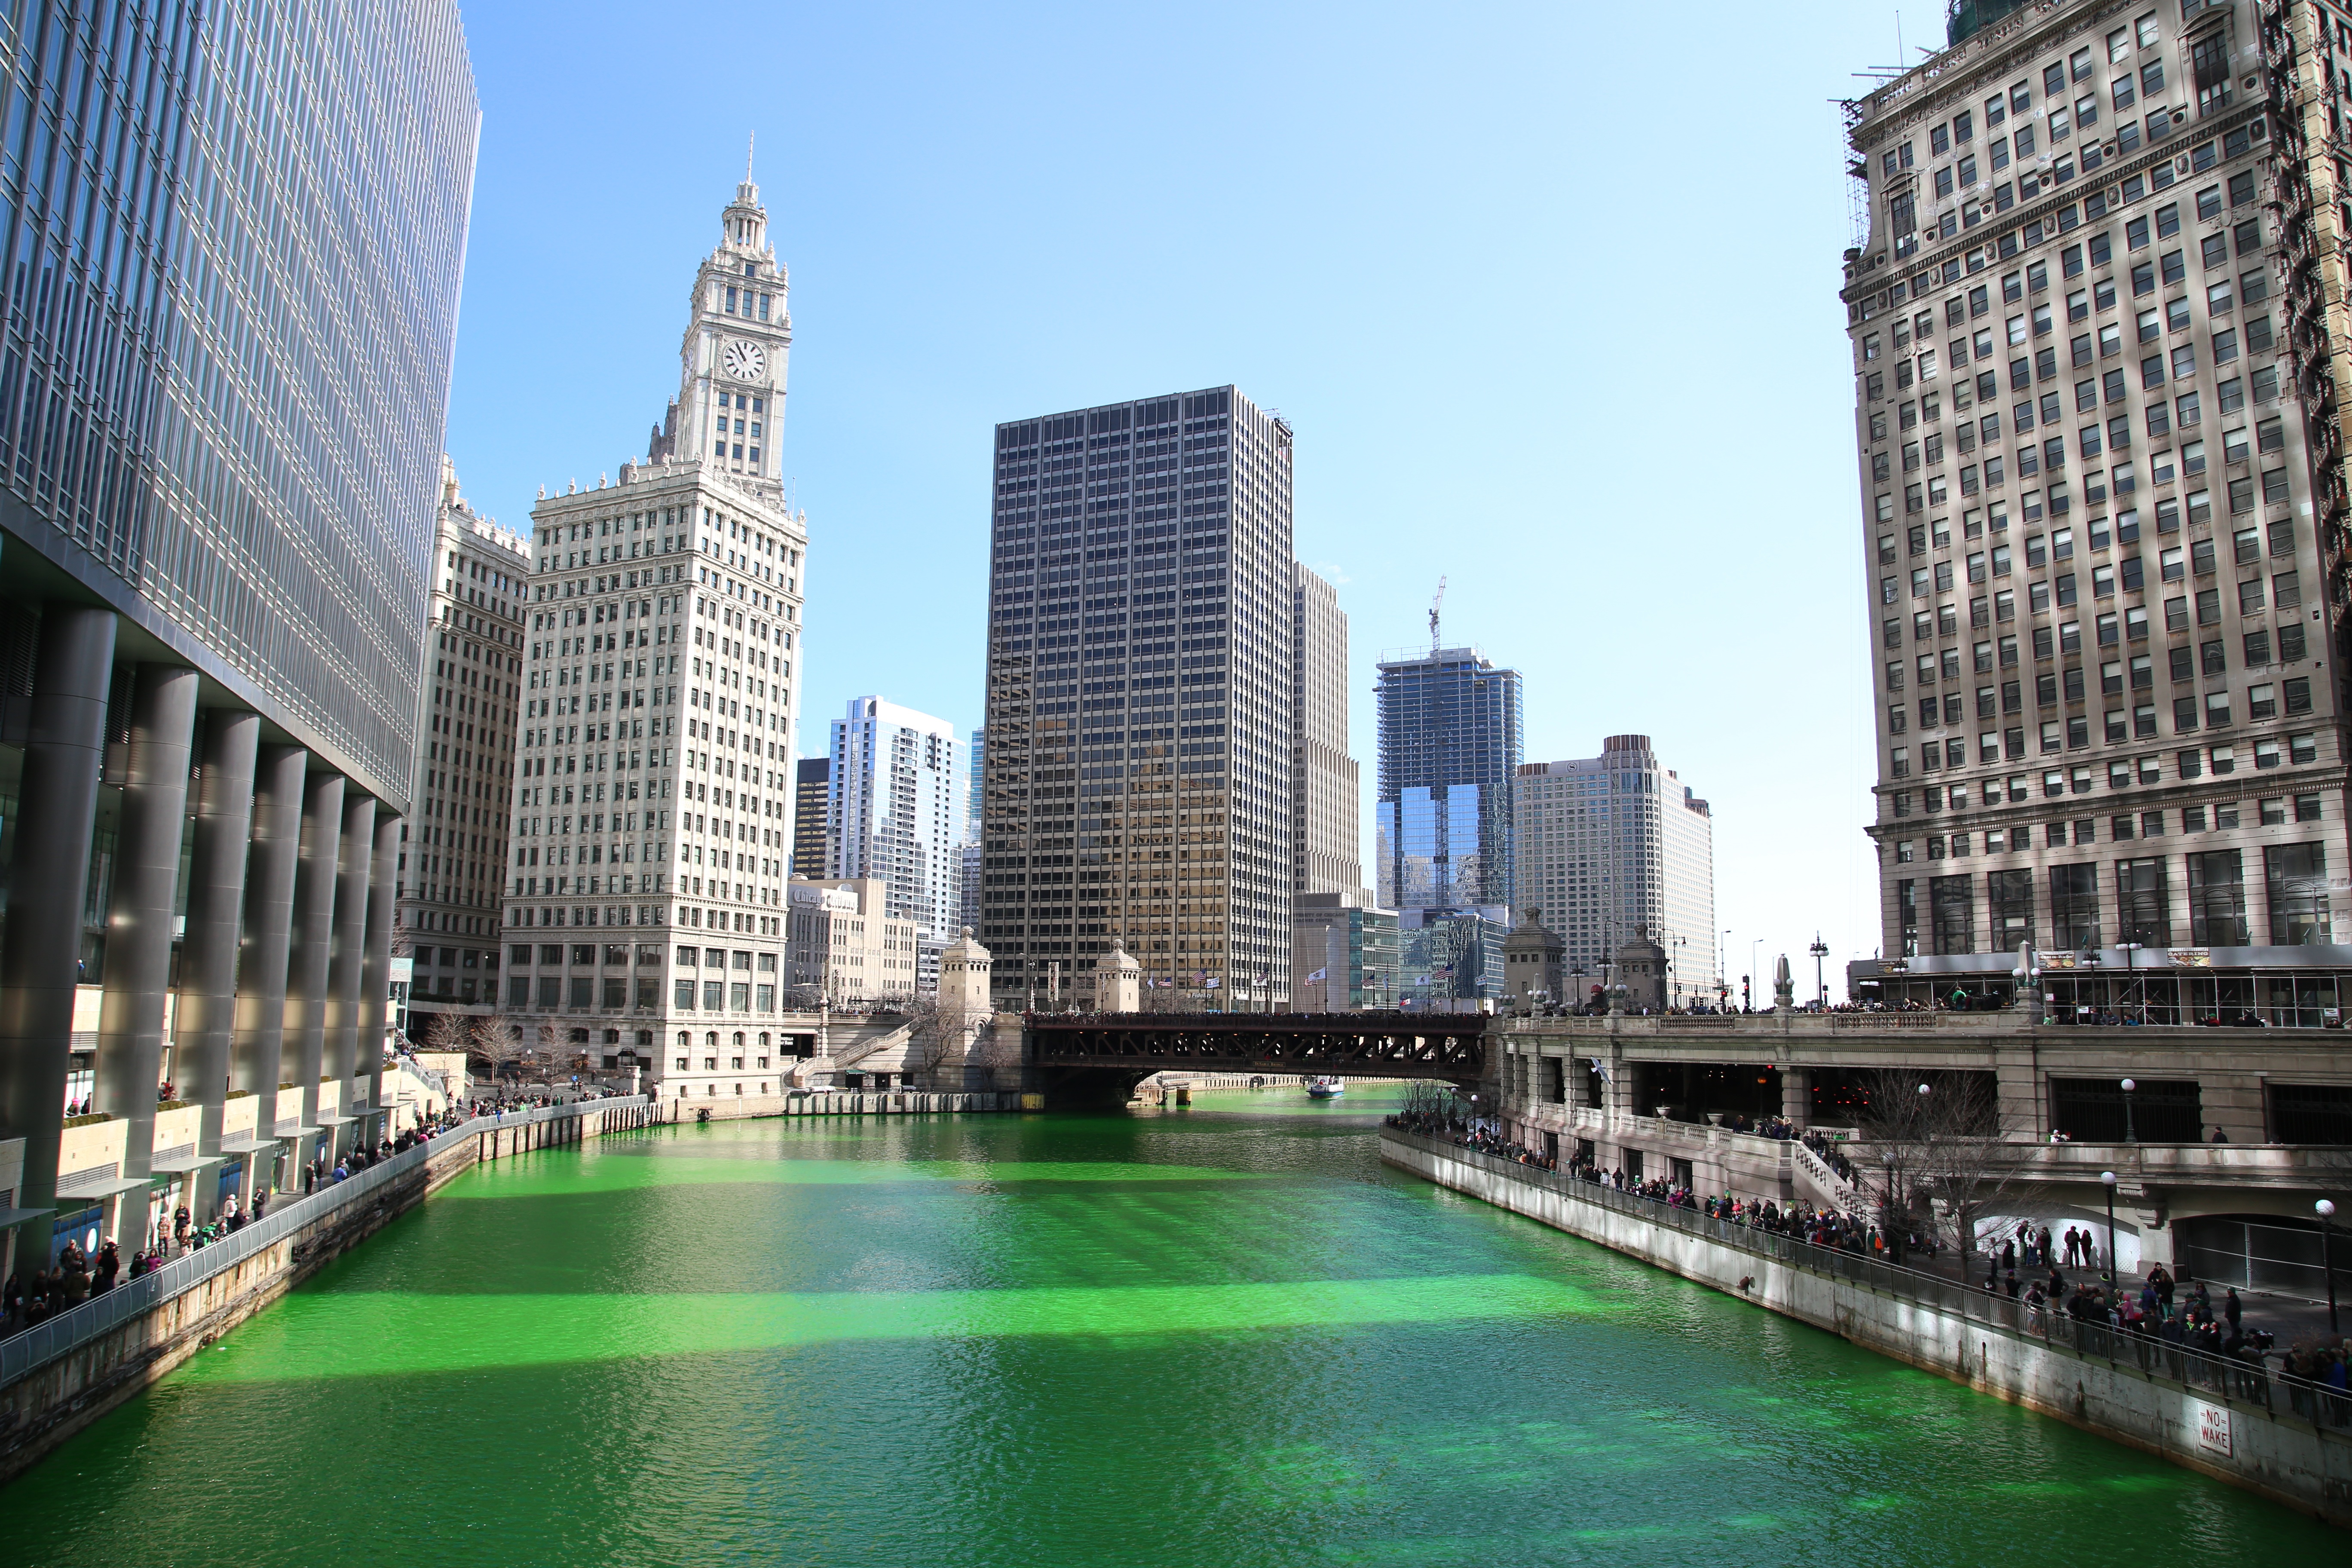
water, skyline, city, skyscraper, cityscape, downtown, travel, landmark, chicago, waterway, tower block, metropolis, condominium, chicago river, st patrick's day, geographical feature, human settlement, metropolitan area